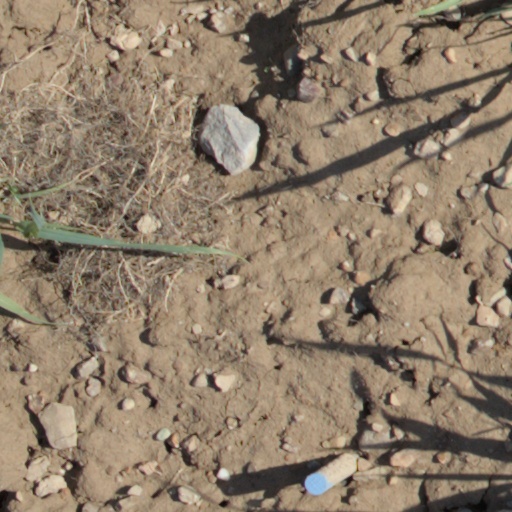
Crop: wheat